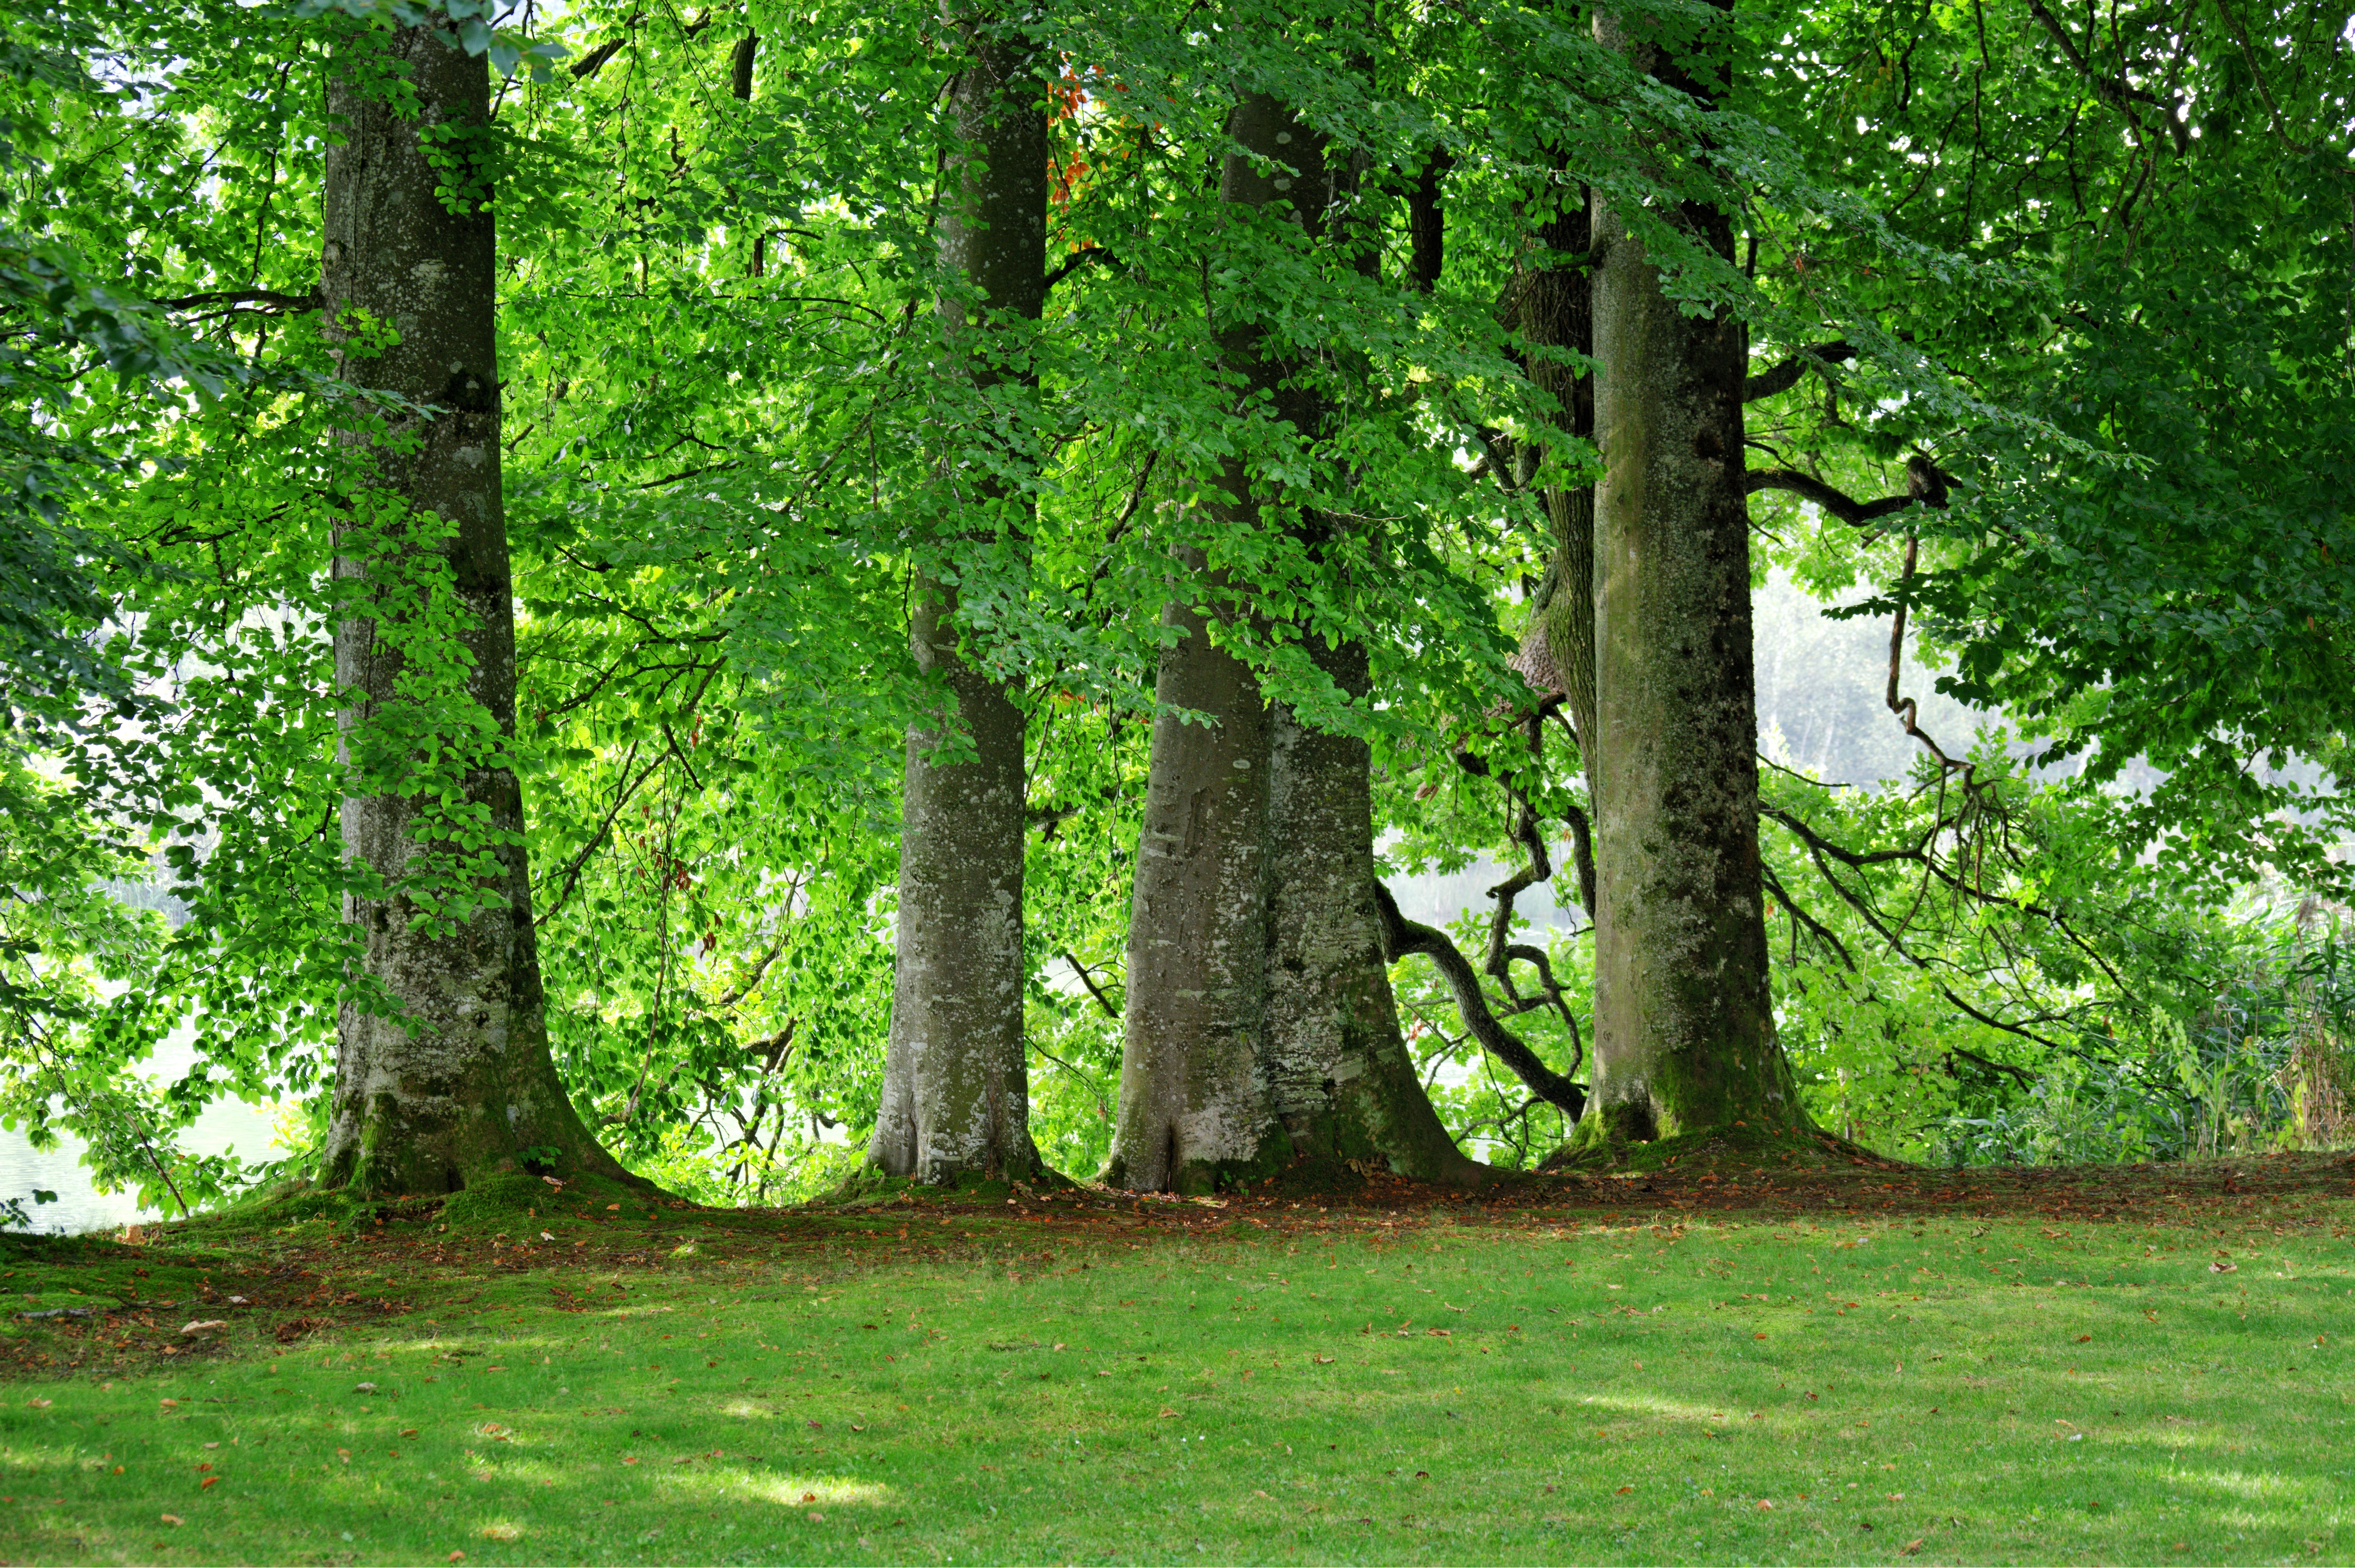
tree, nature, forest, grass, group, plant, lawn, meadow, sunlight, leaf, flower, environment, green, botany, trees, deciduous, grove, woodland, habitat, of course, ecosystem, recovery, grove of trees, biome, old growth forest, natural environment, woody plant, temperate broadleaf and mixed forest, temperate coniferous forest, land plant